Biel/Bienne railway station

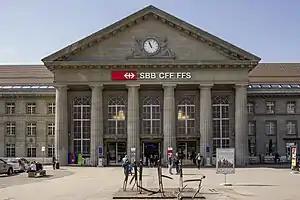
The main entrance to the station on the northern side

Biel/Bienne railway station serves the bilingual municipality of Biel/Bienne, in the canton of Bern, Switzerland.